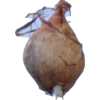
Label: onion